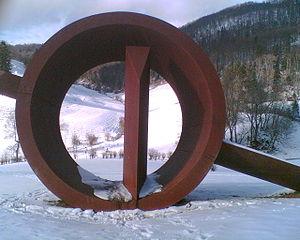
Les musées de Bâle sont un ensemble de musées regroupés dans la ville de Bâle et sa proche région. Ils couvrent une vaste palette de collections principalement consacrées aux beaux-arts. Les collections abritent de nombreuses œuvres d’importance internationale. Avec au moins trois douzaines d’établissements, collections culturelles des villages périphériques non incluses, la densité de musées est particulièrement élevée comparée à celle de régions urbaines de taille similaire. Quelque un million et demi de visiteurs affluent chaque année.